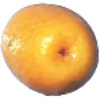
Label: kumquats